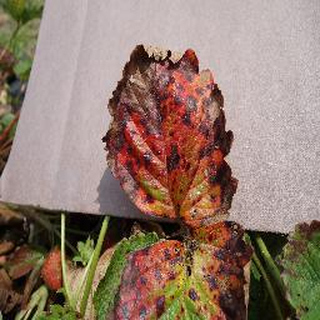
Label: strawberry_leaf_scorch